Kalyani M4

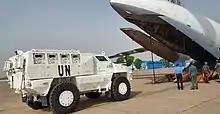
Kalyani M4 as part of Indian UN peacekeepers leaving for UNISFA, Abyei, April 2022.

It can withstand three 10 kg TNT charges under the wheels and 50 kg IED side blasts.